Vacuum bed

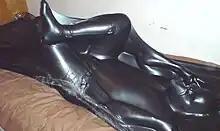
Vacuum bed

A person is placed in a latex envelope spanned by a frame and a suction pump or floor vacuum removes most of the air in the envelope. The frame can be either a simple rectangle or three-dimensional frame, commonly made of pierced PVC pipes joined by PVC joints or stronger materials like metal.